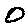
Label: 0